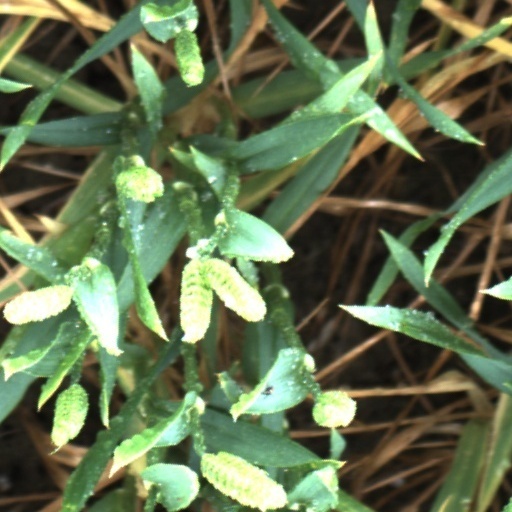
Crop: wheat